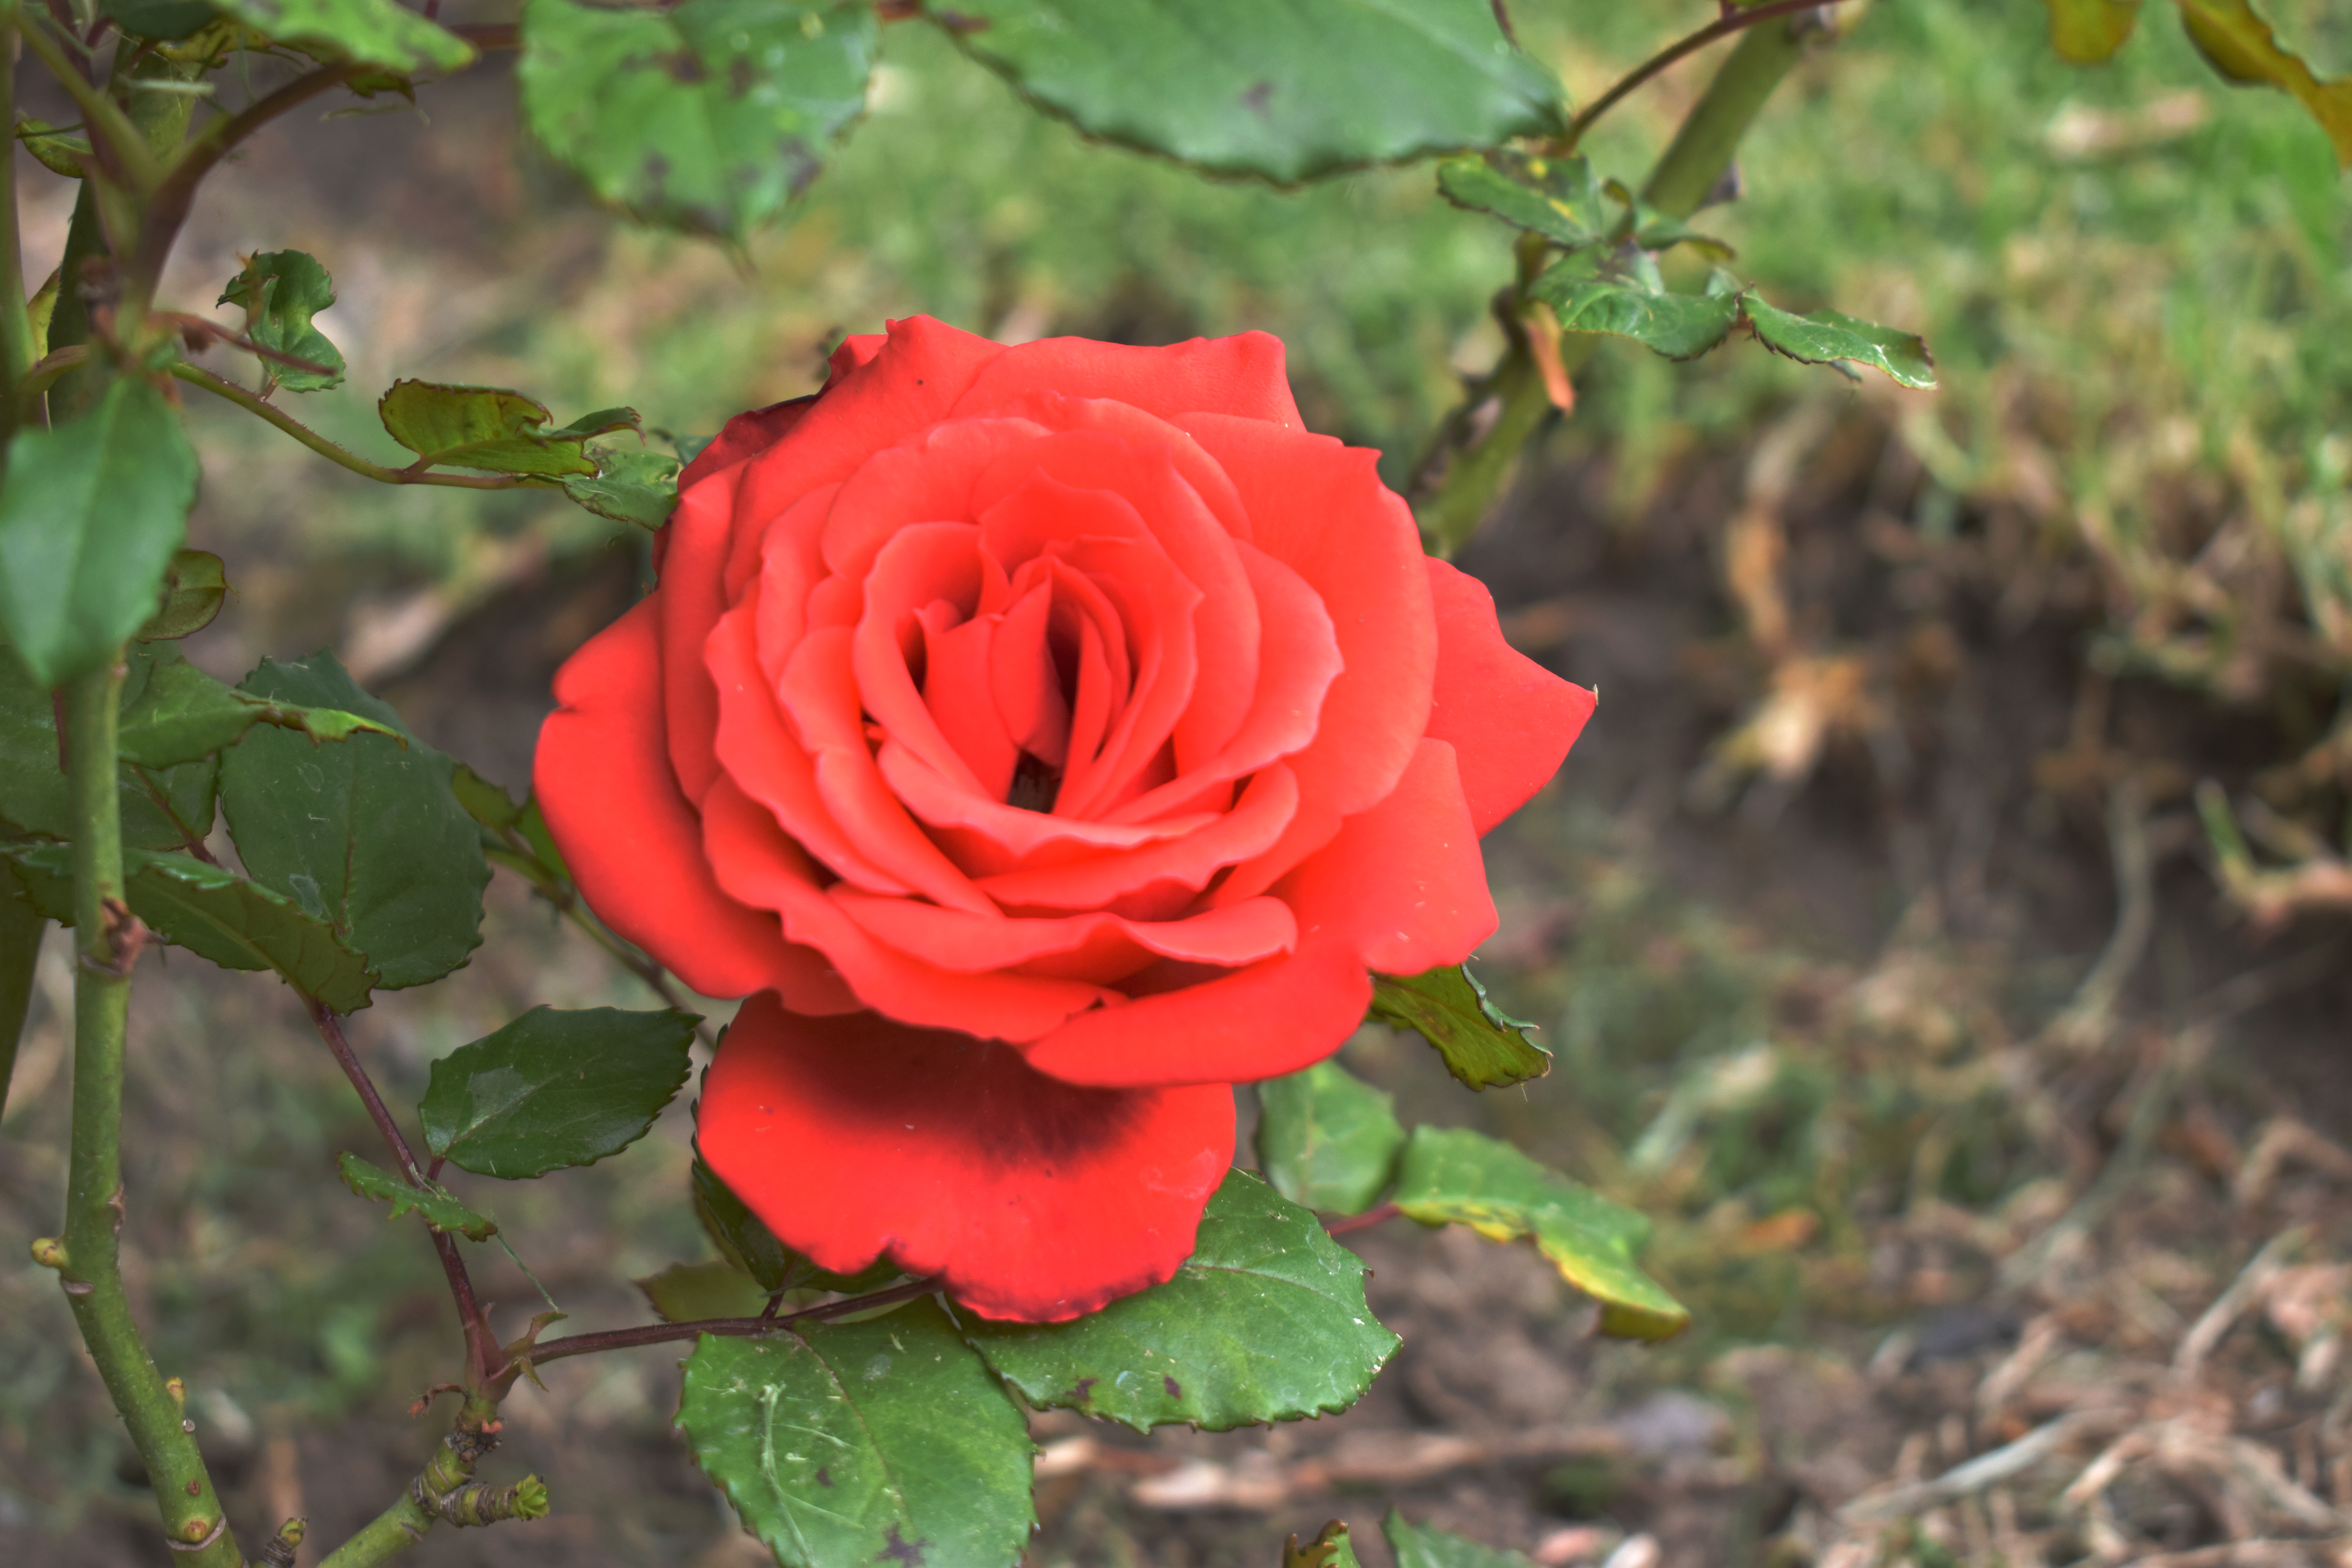
red, rose, nature, flower, blossom, plants, day, life, background, someday, relax, flowering plant, Julia child rose, garden roses, petal, floribunda, plant, rose family, Hybrid tea rose, natural environment, botany, china rose, rose order, rosa centifolia, camellia, leaf, japanese camellia, rosa wichuraiana, branch, plant stem, begonia, theaceae, landscape, annual plant, soil, peach, thorns, spines, and prickles, perennial plant